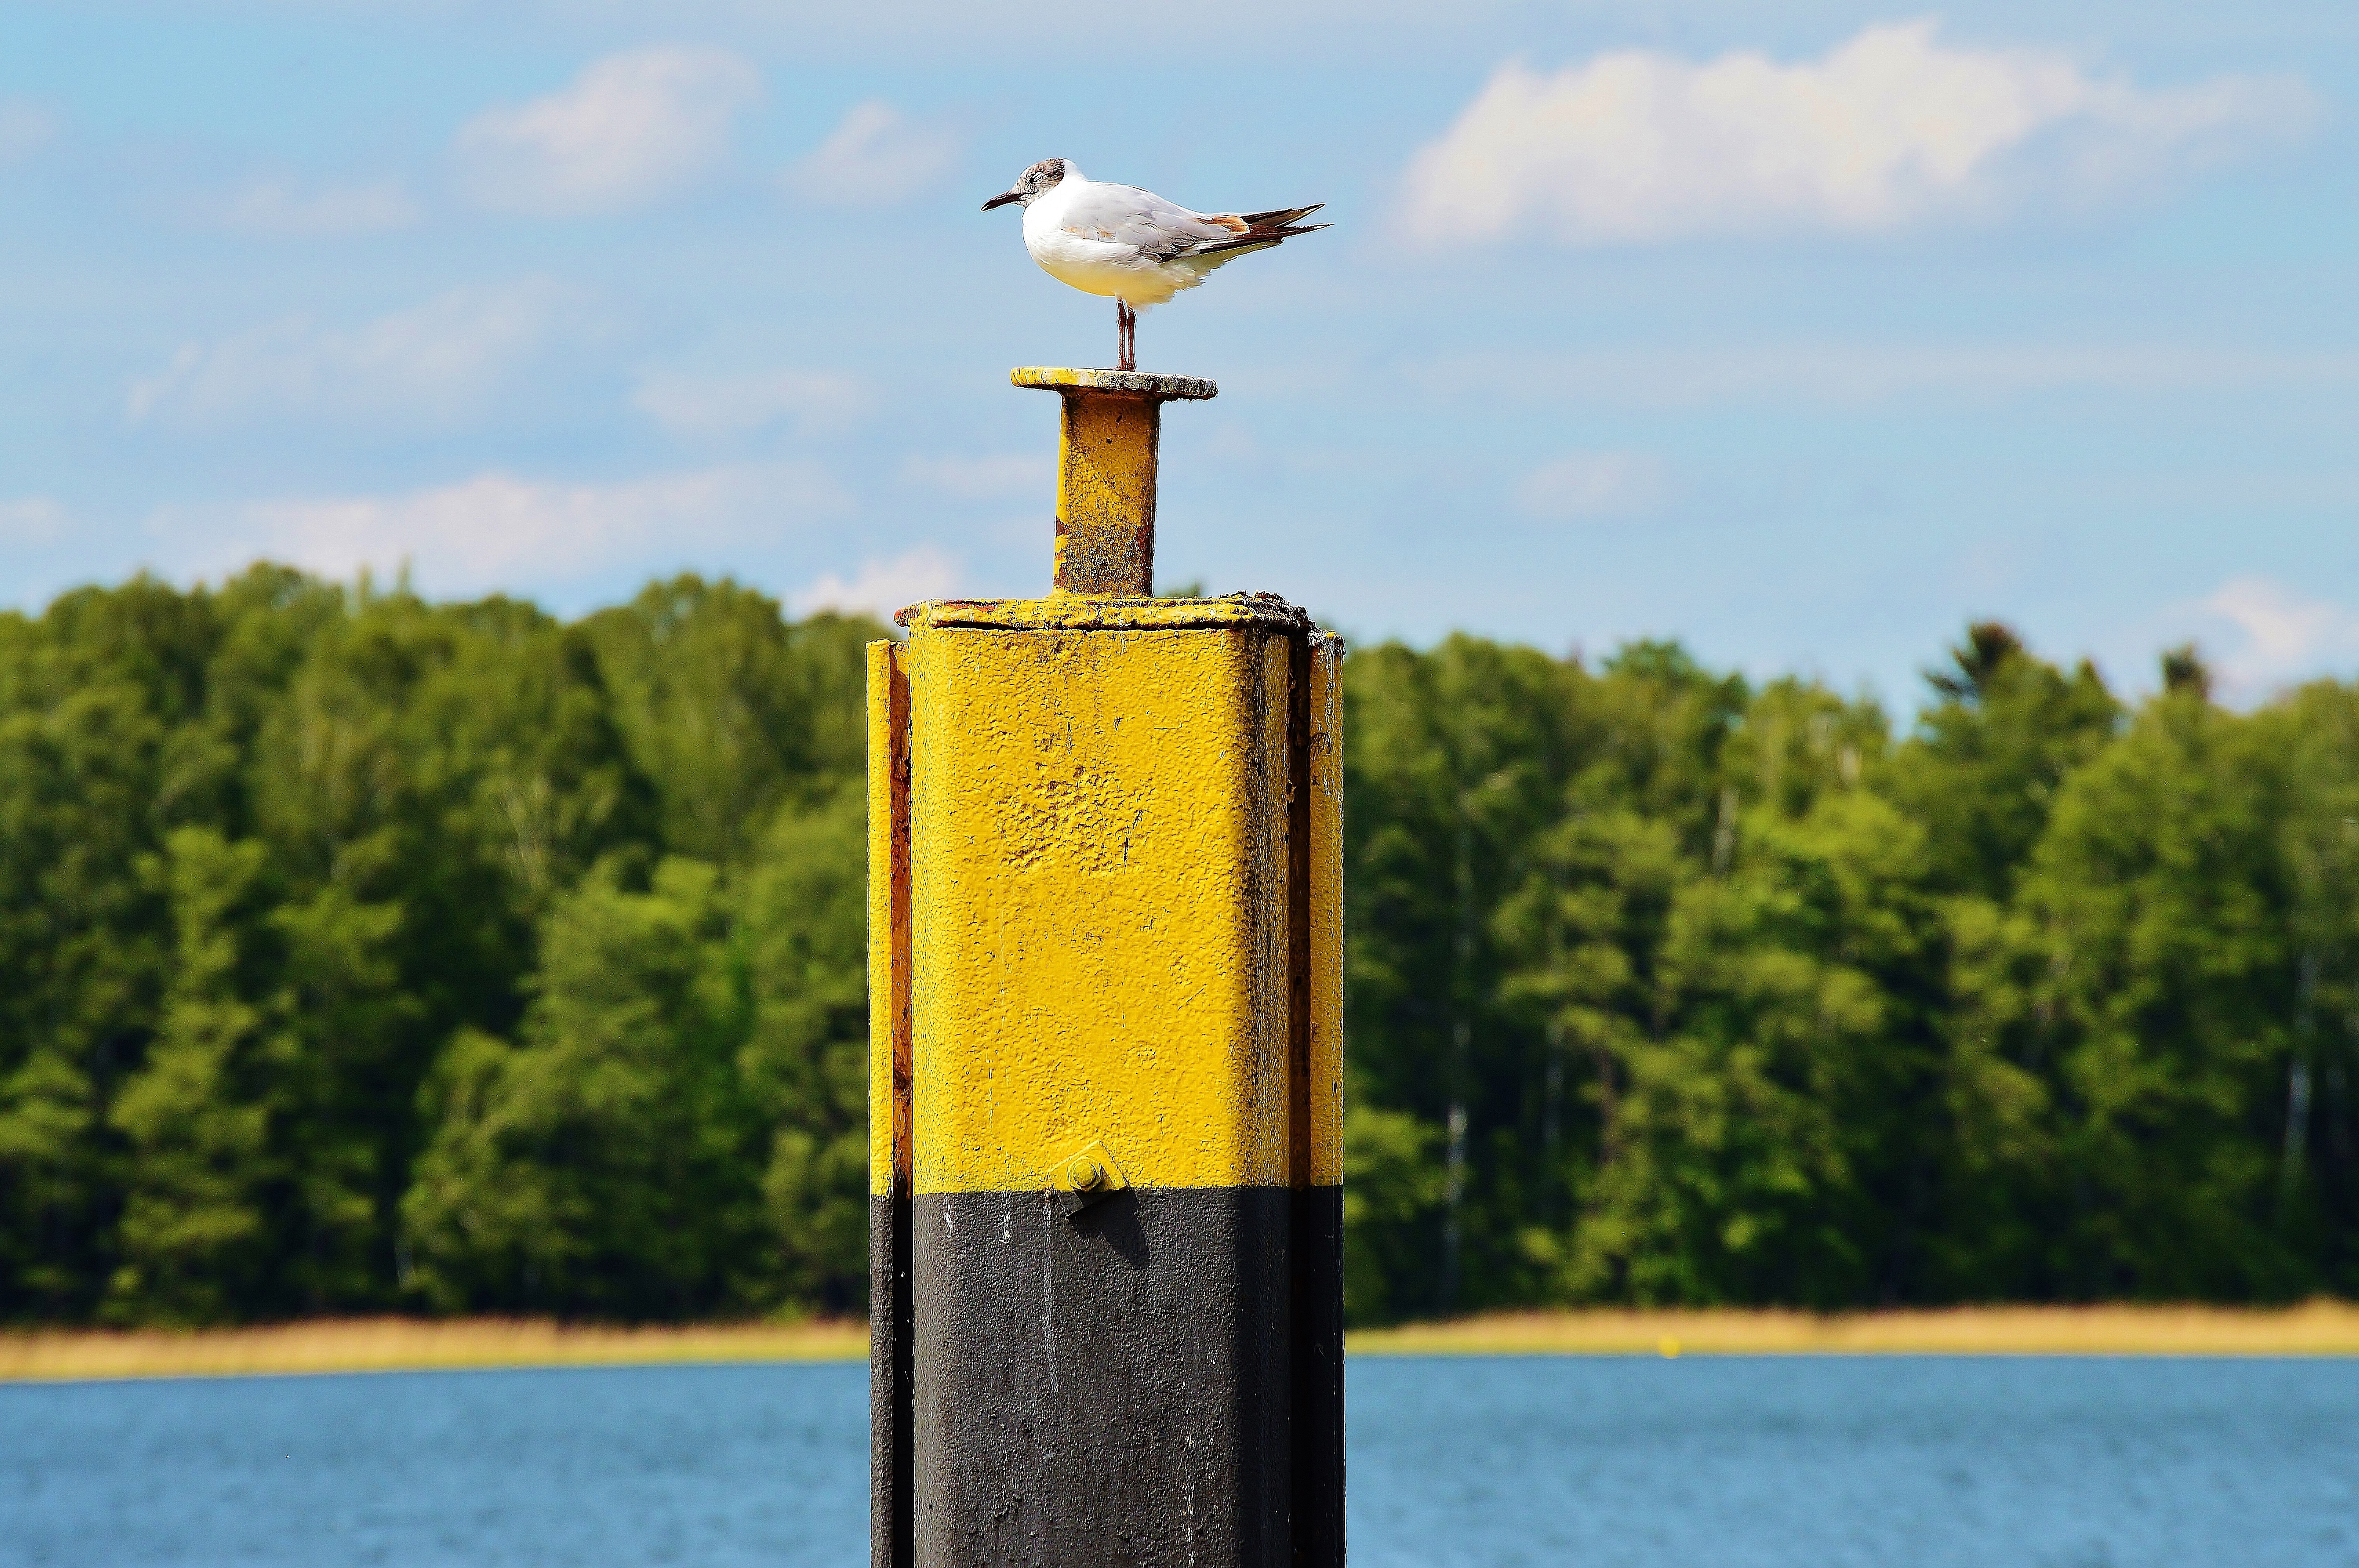
water, seagull, tower, rest, street light, lighting, bollards, landing bridge, werbellinsee, with telephoto lens